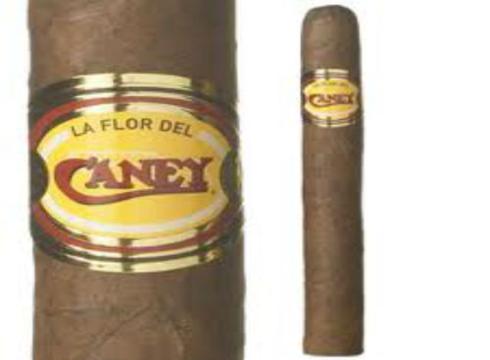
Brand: la flor de caney
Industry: Necessities